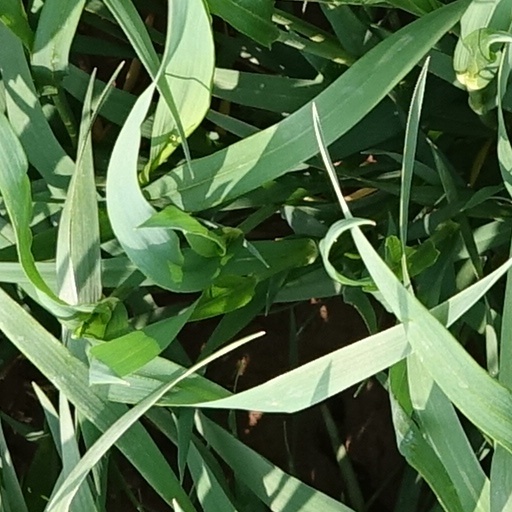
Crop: wheat